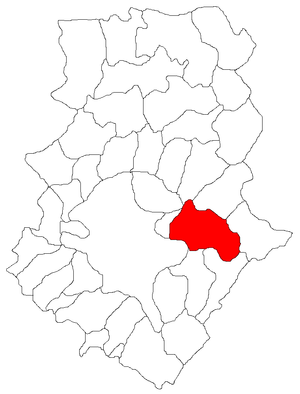
Pantelimon est une ville du județ d'Ilfov, en Roumanie. D'après le recensement de 2011, elle comptait 23 309 habitants.